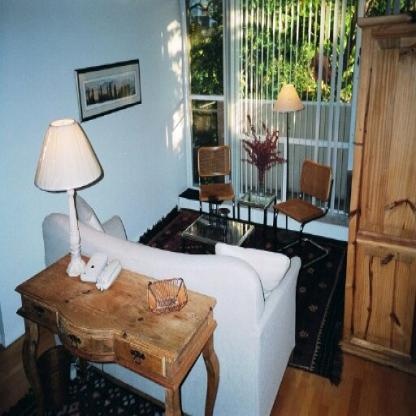
Scene: Indoor